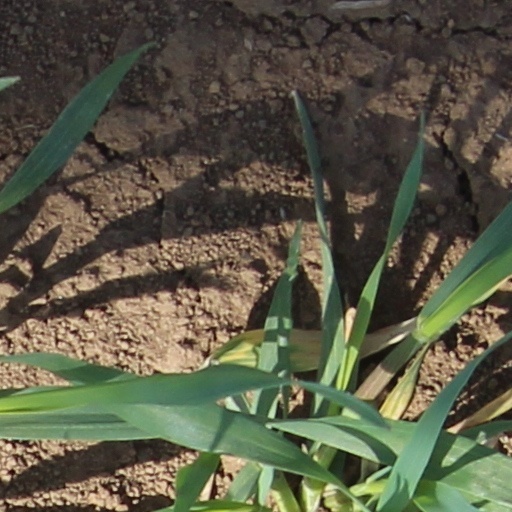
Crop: wheat